Steve Dunwell

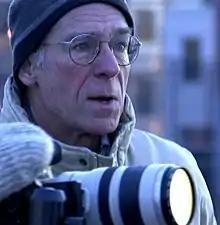
Steve Dunwell teaching a photography workshop in Boston, 2009

Steve Dunwell is an American photographer noted for his color photographs of urban and scenic landscapes.